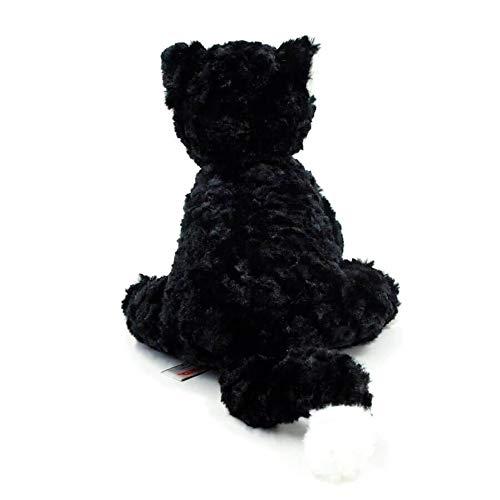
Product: GUND Sebastian Tuxedo Cat Stuffed Animal Plush Toy, 14"
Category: Toys & Games | Stuffed Animals & Plush Toys | Stuffed Animals & Teddy Bears
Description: MEET SEBASTIAN: This cute and cuddly 14" tuxedo kitty is sure to warm any cat lover's heart.
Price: $24.60
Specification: ProductDimensions:4x9x4inches|ItemWeight:1.28ounces|ShippingWeight:7.2ounces(Viewshippingratesandpolicies)|ASIN:B07CSL8LRC|Itemmodelnumber:4061316|Manufacturerrecommendedage:12monthsandup